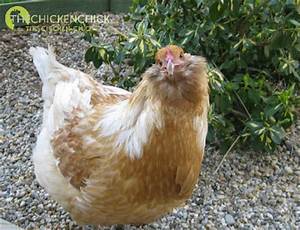
Label: gallina